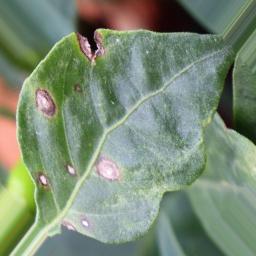
Label: cercospora